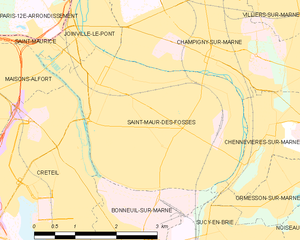
Carte des communes françaises Saint-Maur-des-Fossés